Goku

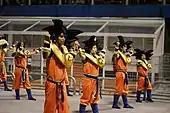
Parade revelers dressed as Goku at the 2013 Brazilian Carnival

A number of notable public figures have commented on their feelings towards Goku or his status in popular culture. For example, Jackie Chan has gone on record stating that Goku is his favorite "Dragon Ball" character. The German rock band Son Goku takes their name from the "Dragon Ball" protagonist. The band's lead singer Thomas D chose the name because Goku embodies the band's philosophy, saying he was "fascinated by Goku's naïveté and cheerfulness, yet, at the same time, a great warrior saving the world."